Treaty of Passarowitz

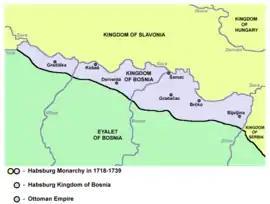
Region of Bosnian Posavina, assigned to Habsburg monarchy by the Treaty of Passarowitz

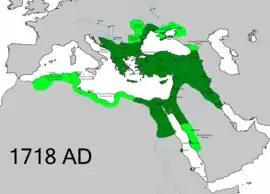
The Ottoman Empire after the Treaty of Passarowitz

The Treaty of Passarowitz, or Treaty of Požarevac, was the peace treaty signed in Požarevac, a town that was in the Ottoman Empire but is now in Serbia, on 21 July 1718 between the Ottoman Empire and its adversaries, the Habsburg monarchy and the Republic of Venice.